Subalpine Senate

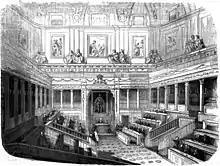
Subalpine Senate

The Subalpine Senate was the upper house of the Kingdom of Sardinia and one of the two houses of its bicameral parliament, the other being the Chamber of Deputies. It was set up in 1848 following the fusion of the Savoyard states. It became the Senate of the Kingdom of Italy upon the unification of Italy in 1861. It is the direct ancestor of the present Italian Senate. Its name was a reference to the Napoleonic Subalpine Republic.